Highway 17 (Alberta–Saskatchewan)

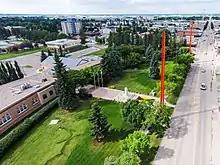
Alberta-Saskatchewan border markers and city hall along Highway 17 (50 Avenue) in Lloydminster

In the south, Highway 17 begins in Saskatchewan at Saskatchewan Highway 14 near Macklin, east of Alberta. Saskatchewan Highway 14 is the continuation of Alberta Highway 13.